Dimestore: A Writer's Life

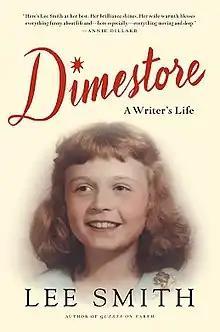
First edition

Dimestore: A Writer's Life is a memoir by Lee Smith about her childhood in Grundy, Virginia. It was the first book written by Smith that was not fiction.